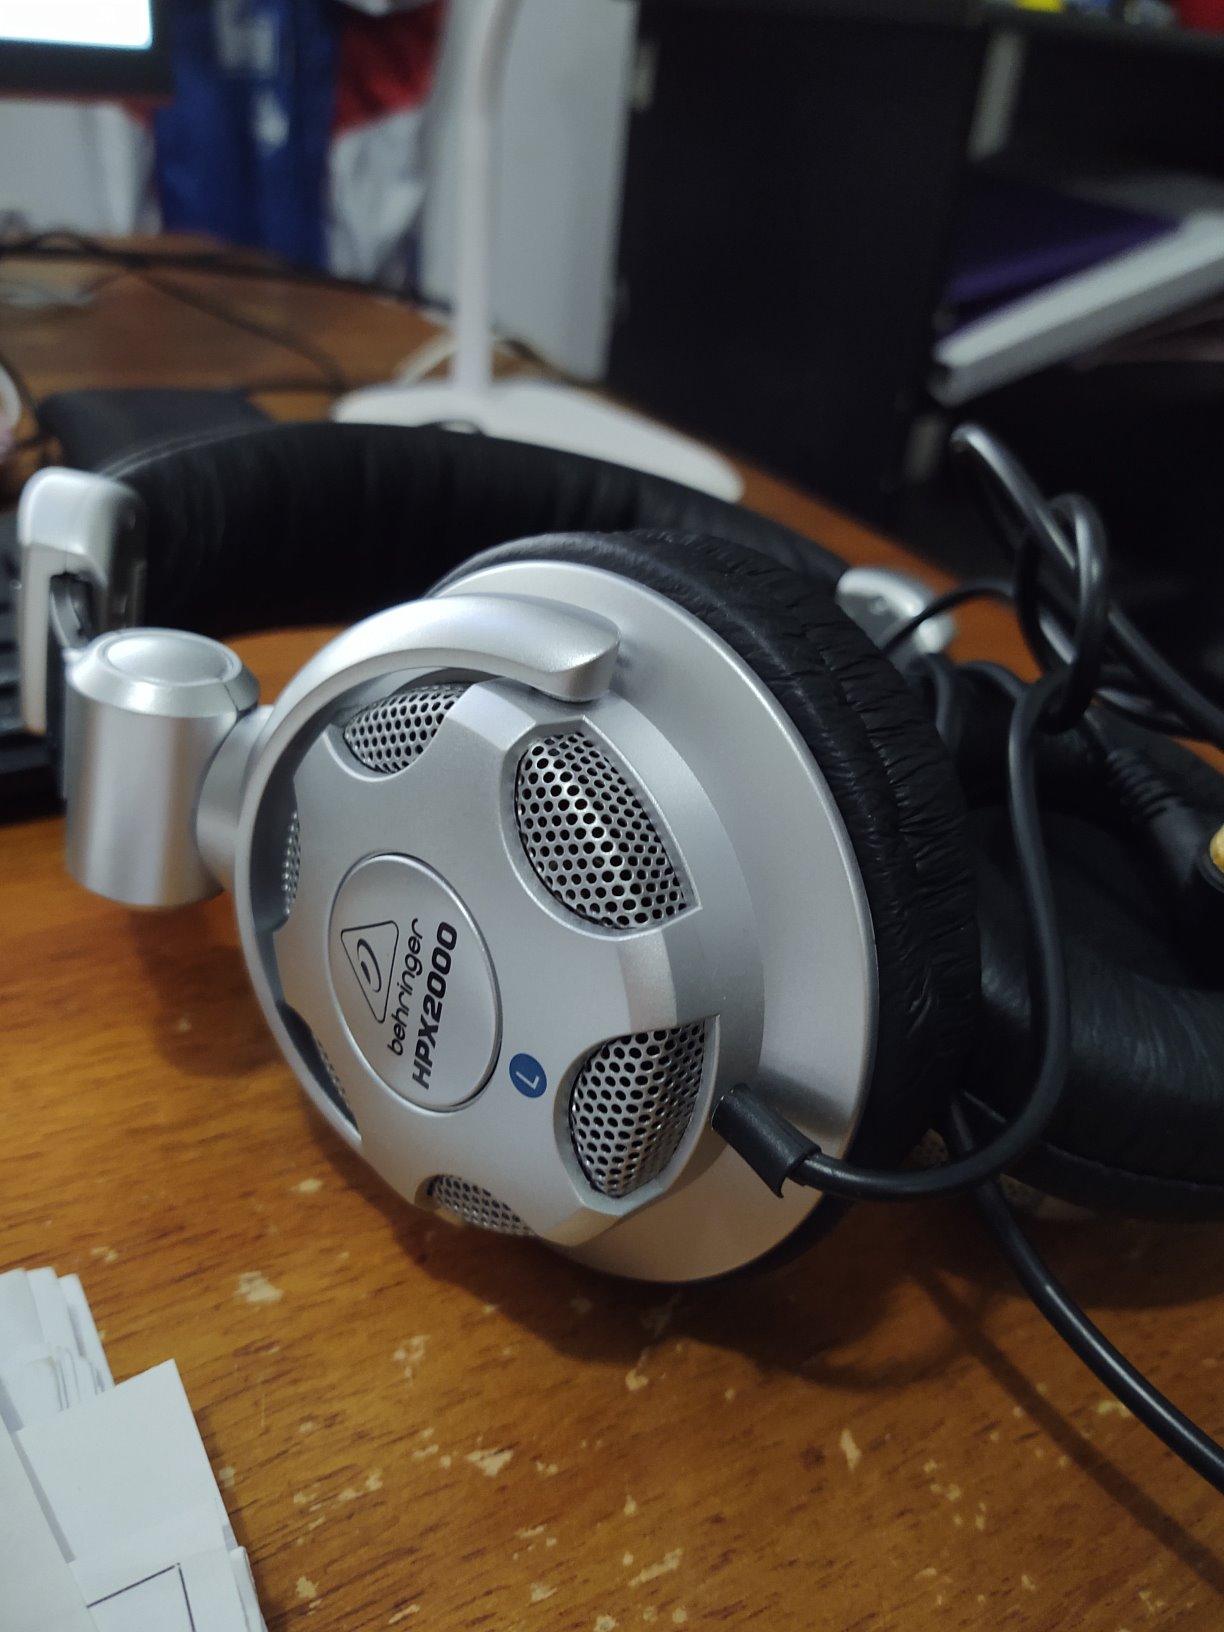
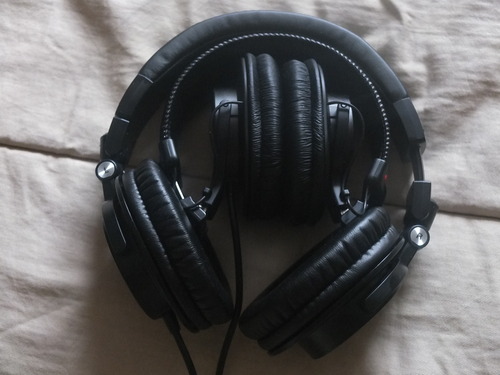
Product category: headphones
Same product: no